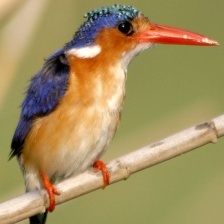
Species: MALACHITE KINGFISHER
Scientific name: CORYTHORNIS CRISTATUS